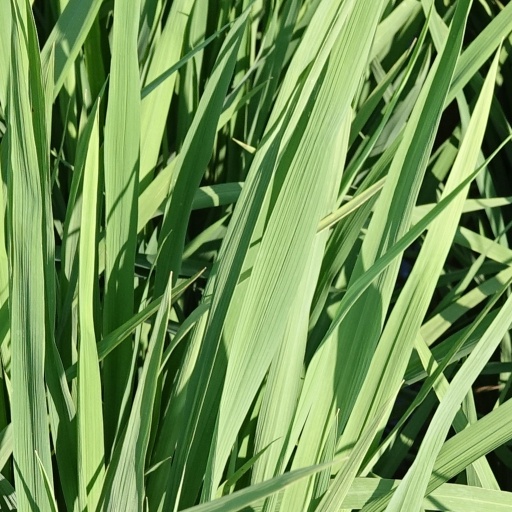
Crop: rice